Democratic Party (Italy)

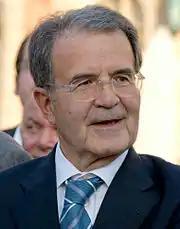
Romano Prodi

The project of a Democratic Party was often mentioned by Prodi as the natural evolution of The Olive Tree and was bluntly envisioned by Michele Salvati, a former centrist deputy of the DS, in an appeal in "Il Foglio" newspaper in April 2013. The term "Partito Democratico" was used for the first time in a formal context by the DL and DS members of the Regional Council of Veneto, who chose to form a joint group named The Olive Tree – Venetian Democratic Party ("L'Ulivo – Partito Democratico Veneto") in March 2007.